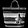
Label: Bag